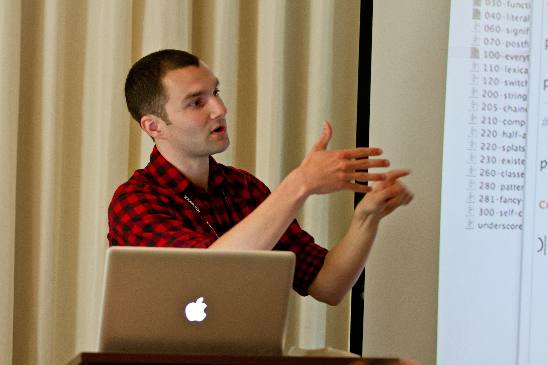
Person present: Yes